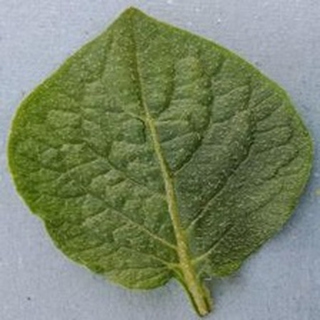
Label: healthy_potato